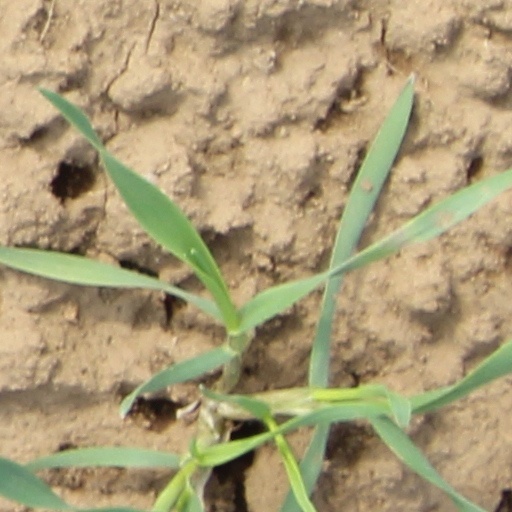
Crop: wheat